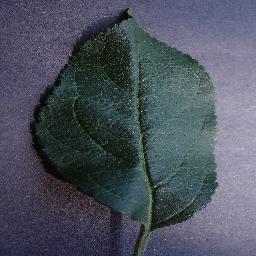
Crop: apple
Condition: healthy